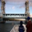
Label: bridge